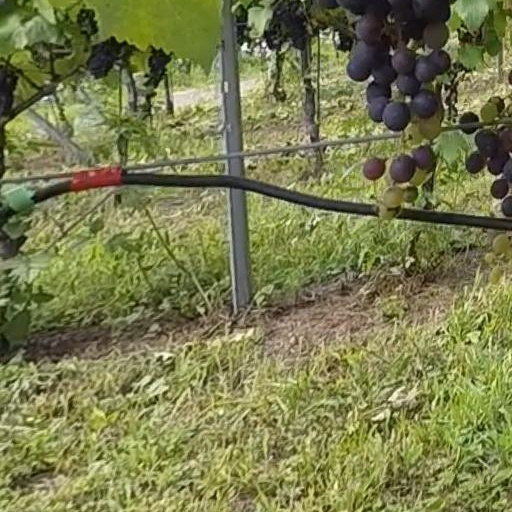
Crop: grape